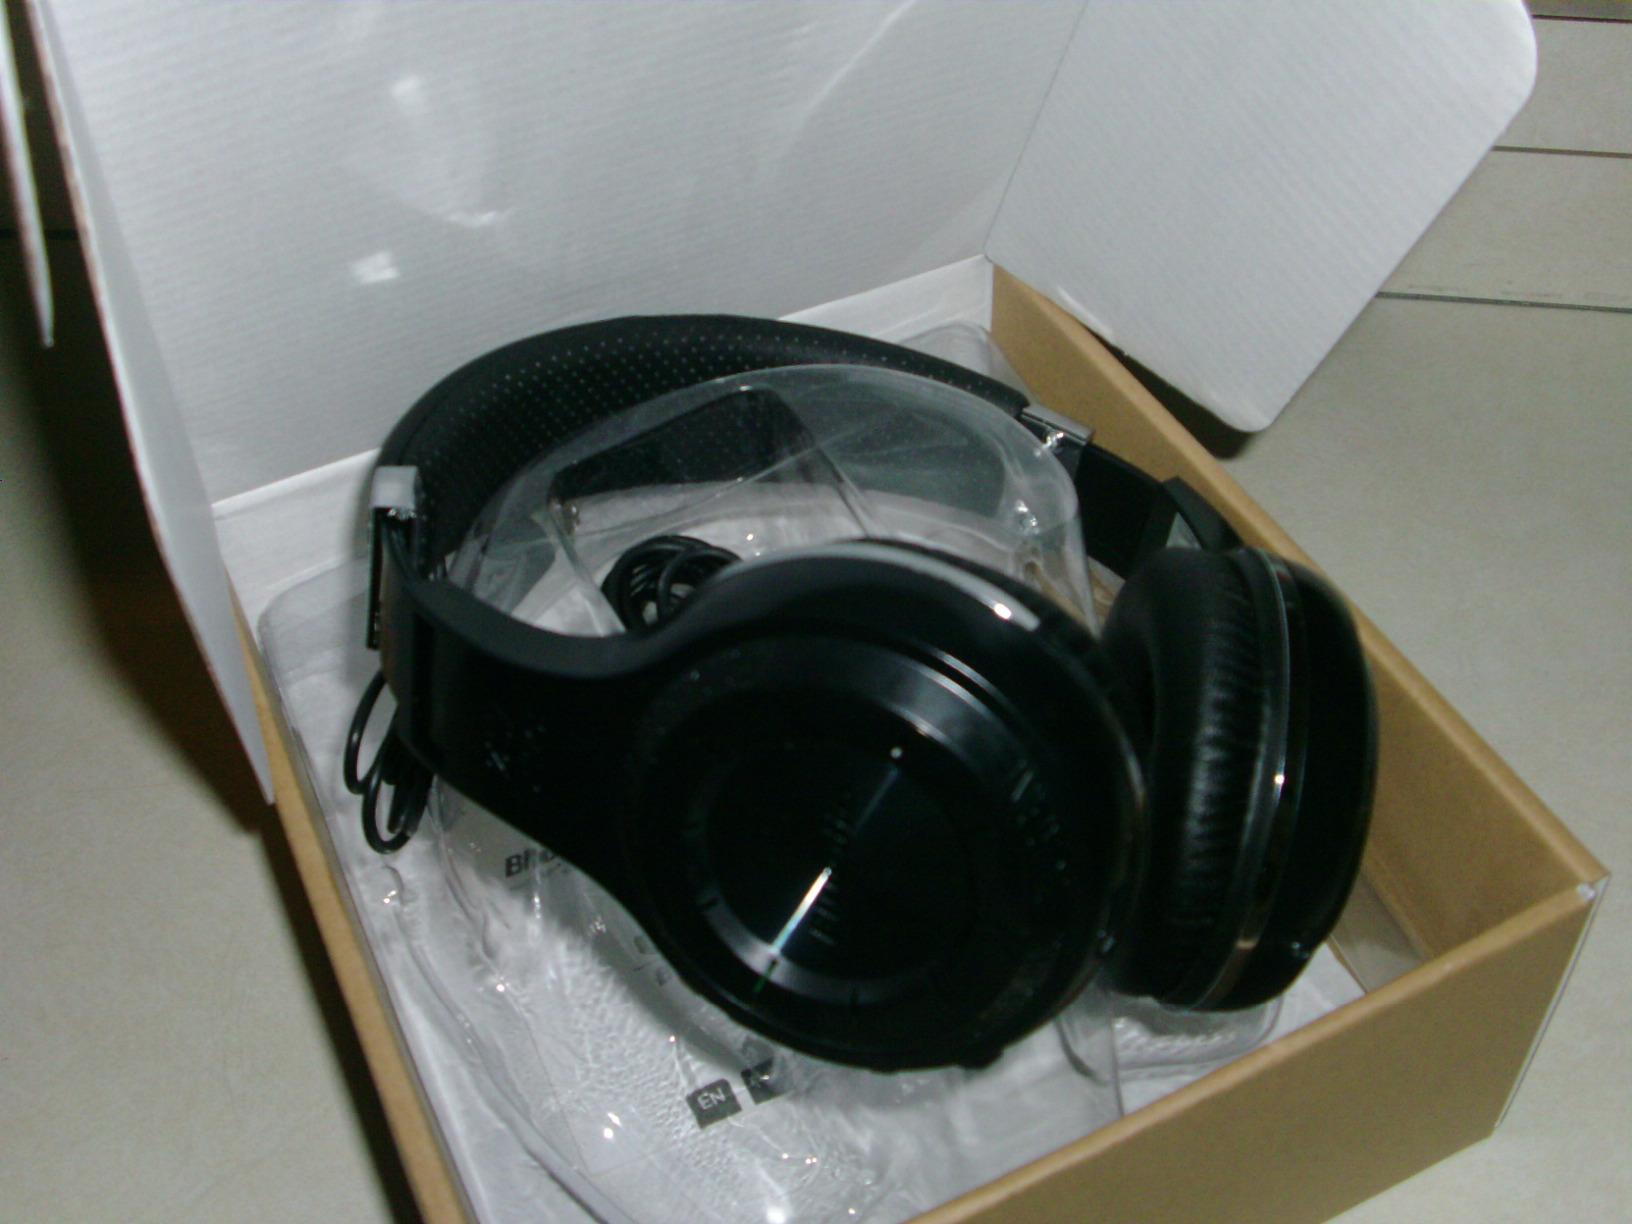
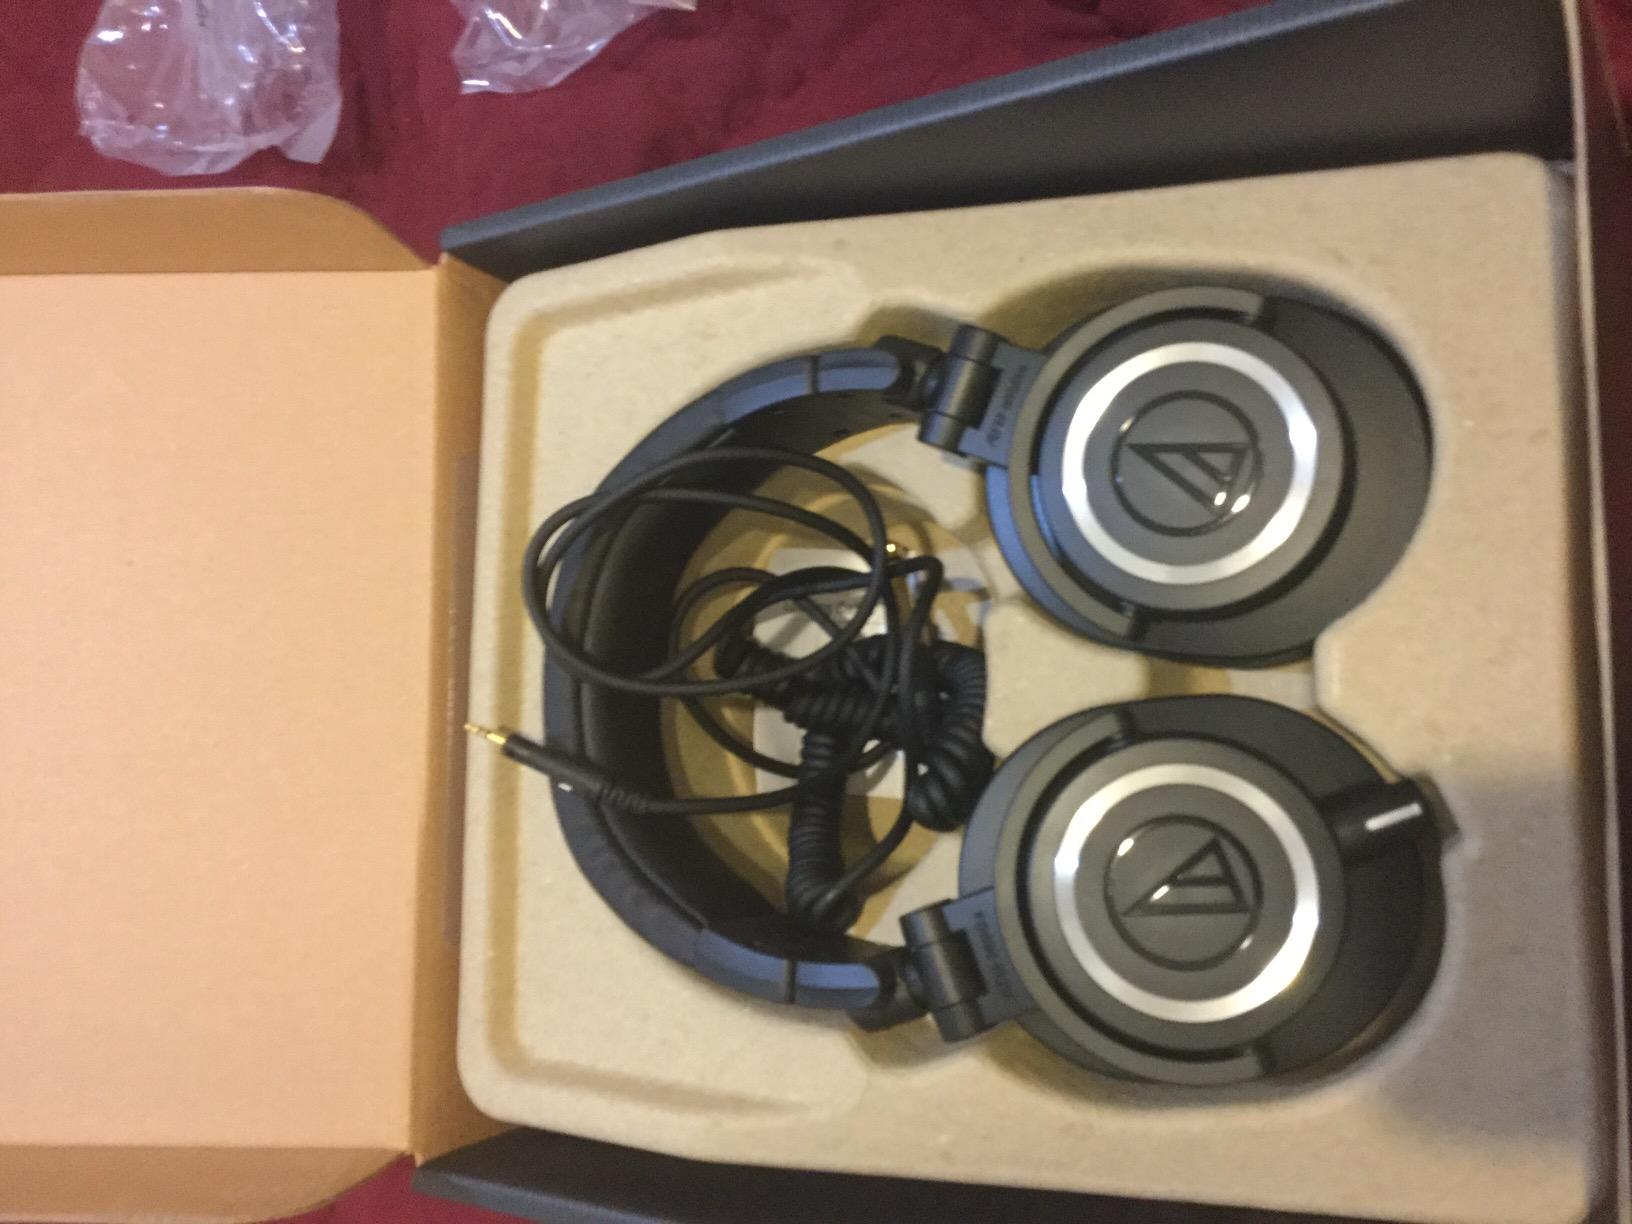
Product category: headphones
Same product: no